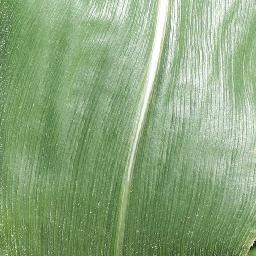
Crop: corn
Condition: (maize)_healthy